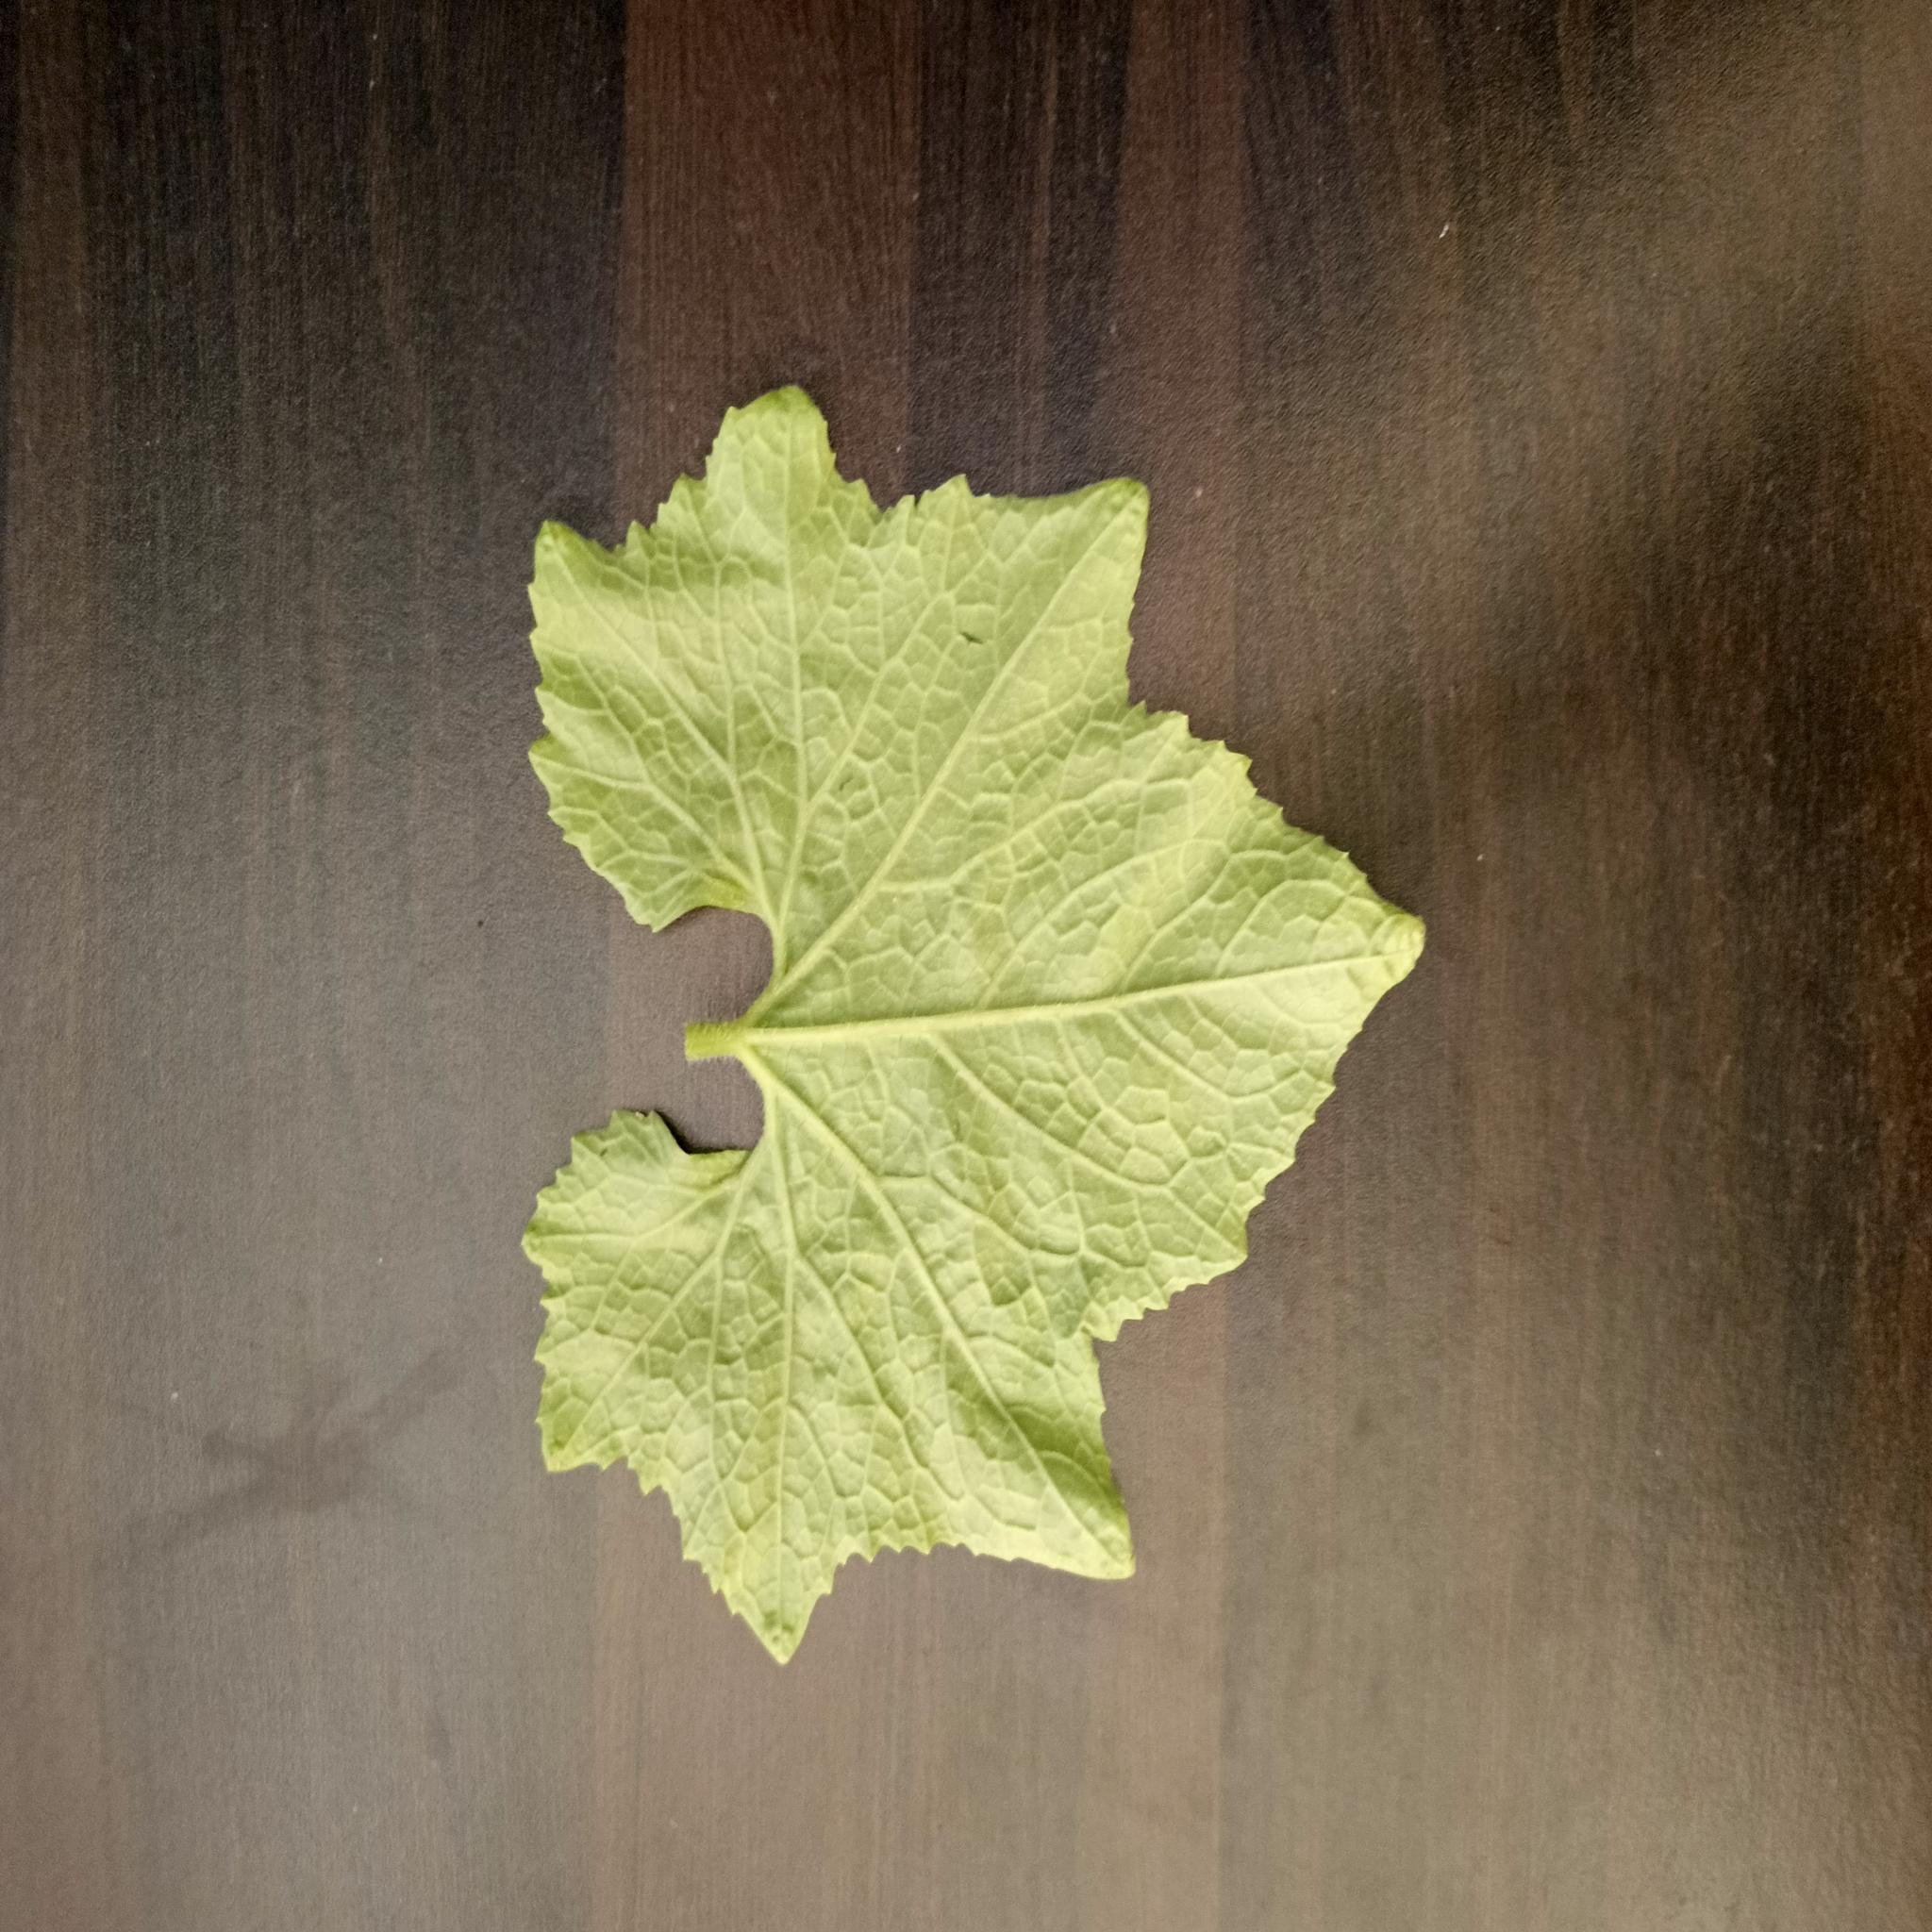
Label: Healthy